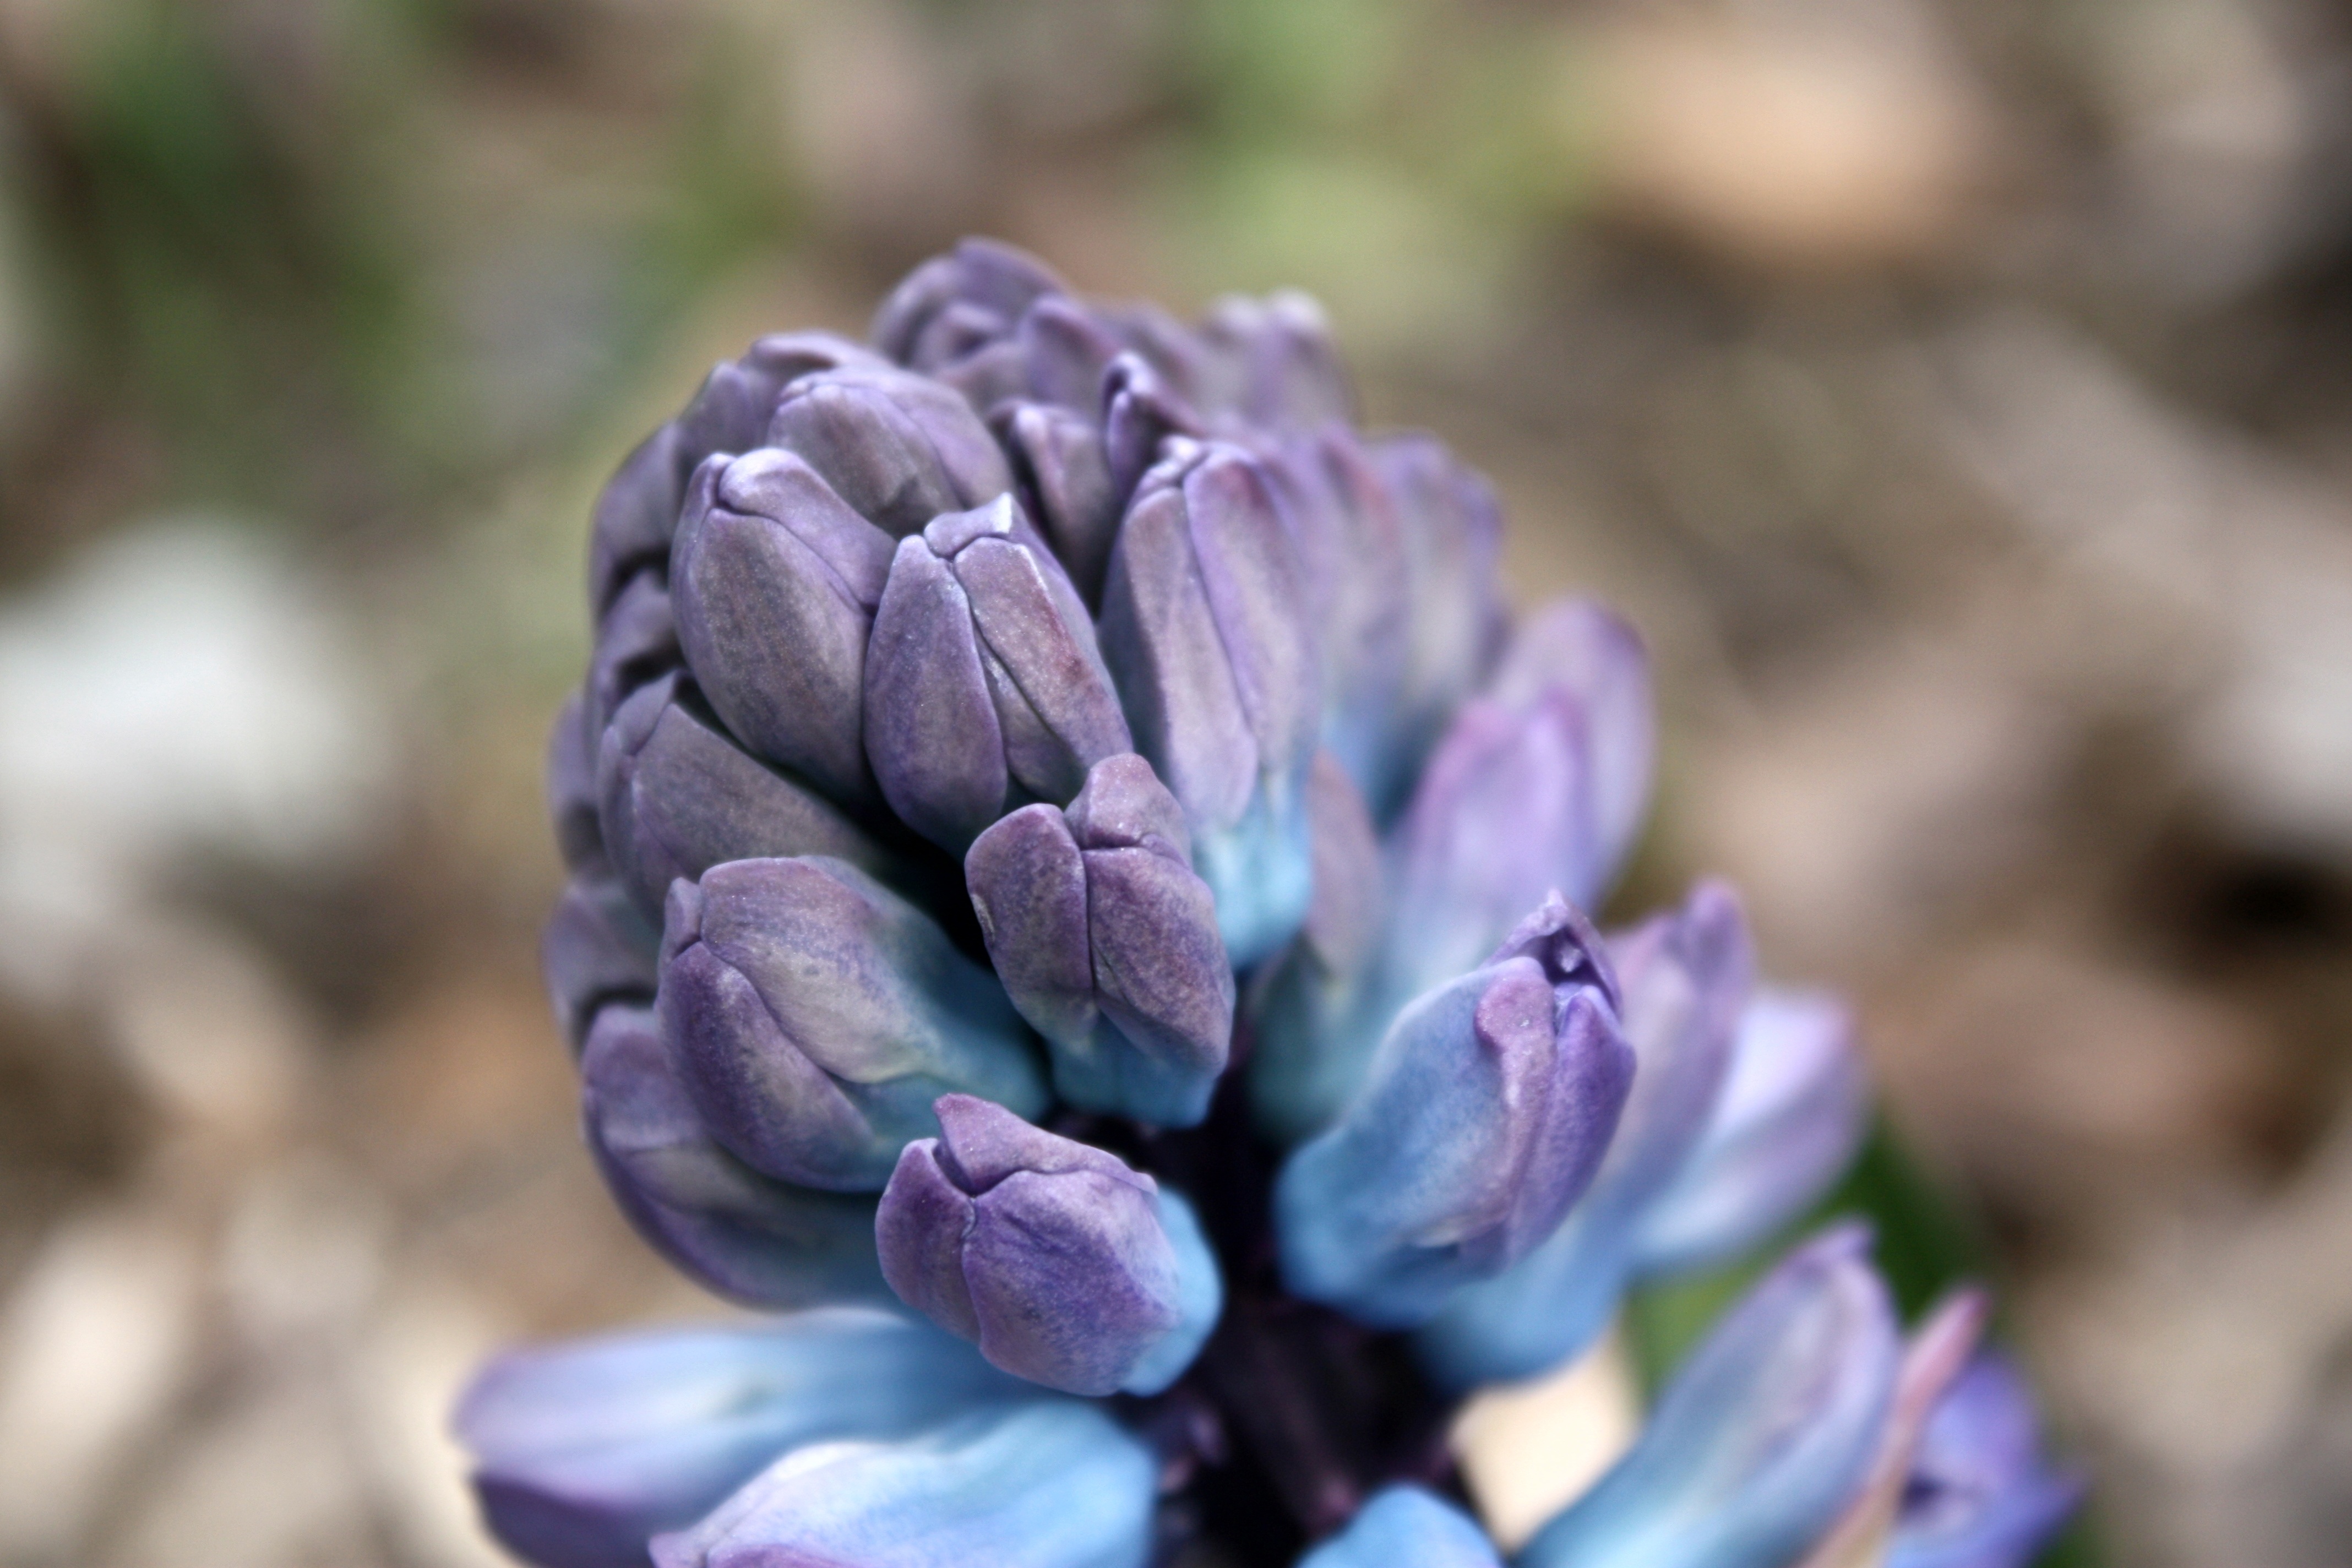
nature, blossom, plant, flower, petal, spring, produce, macro, botany, blooming, garden, closeup, flora, wildflower, close up, violet, hyacinth, macro photography, flowering plant, land plant